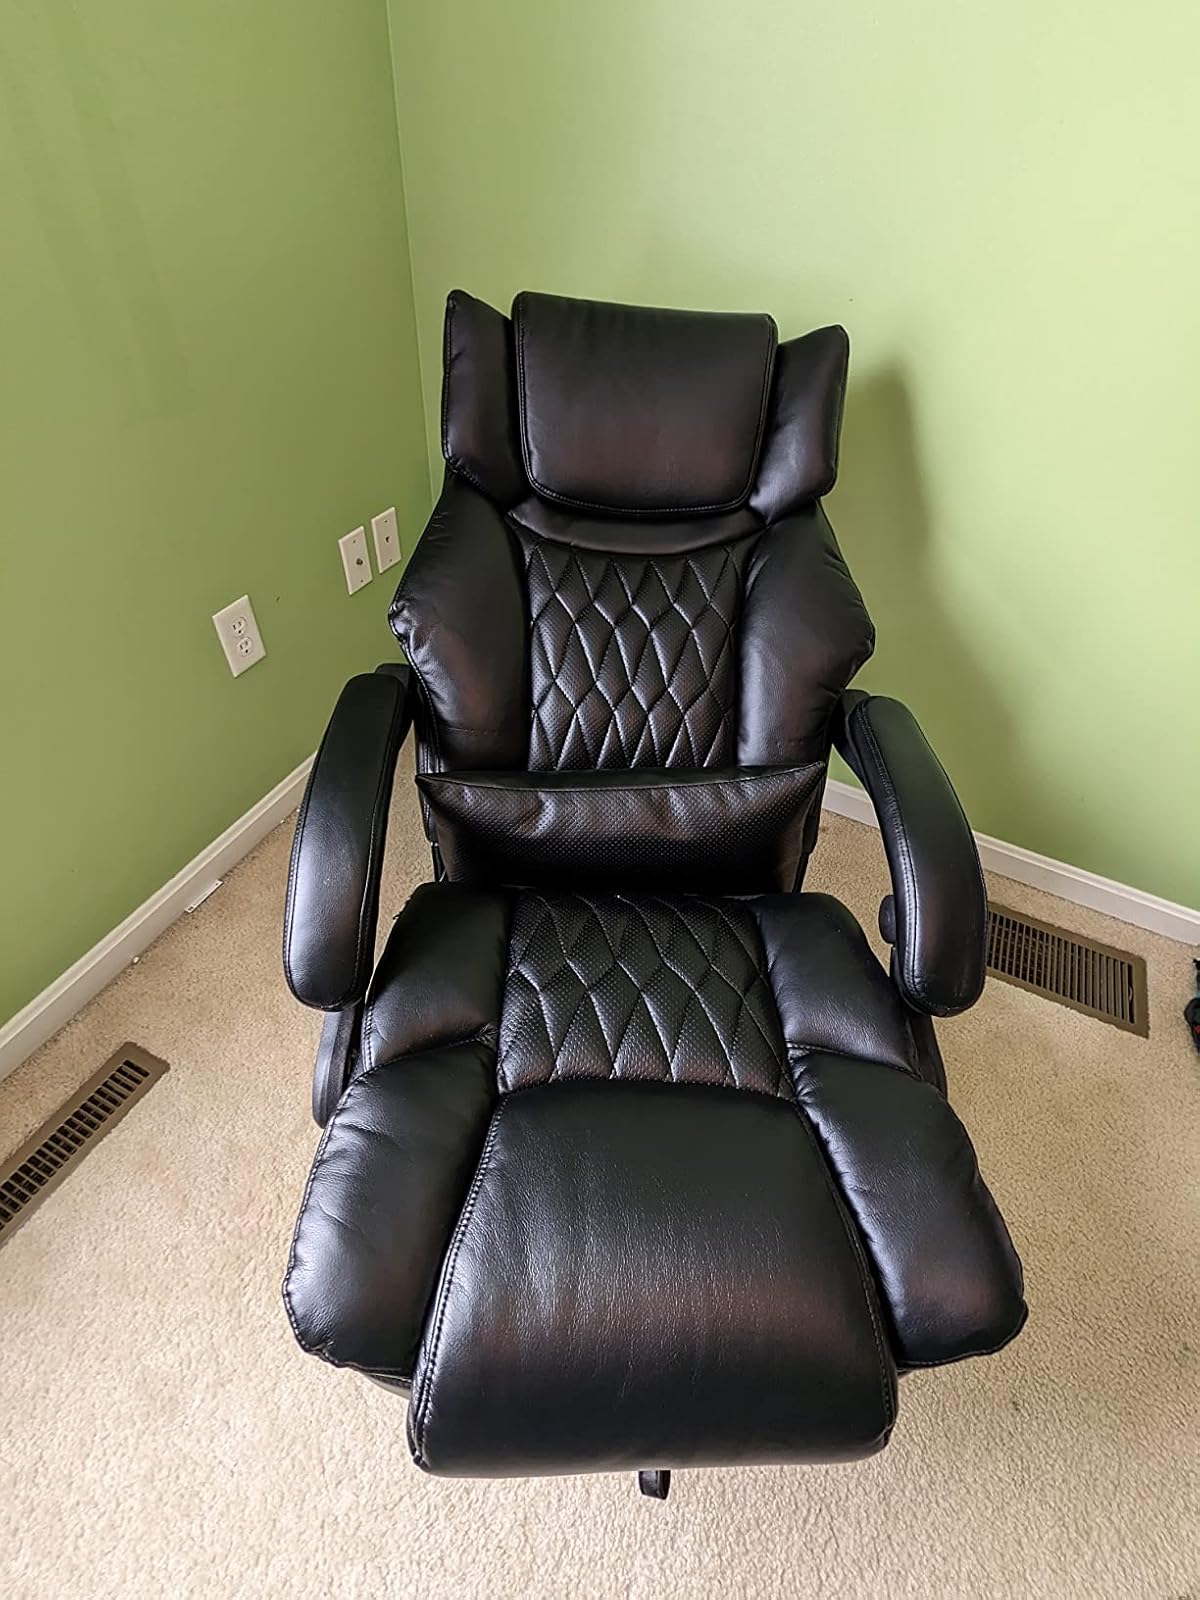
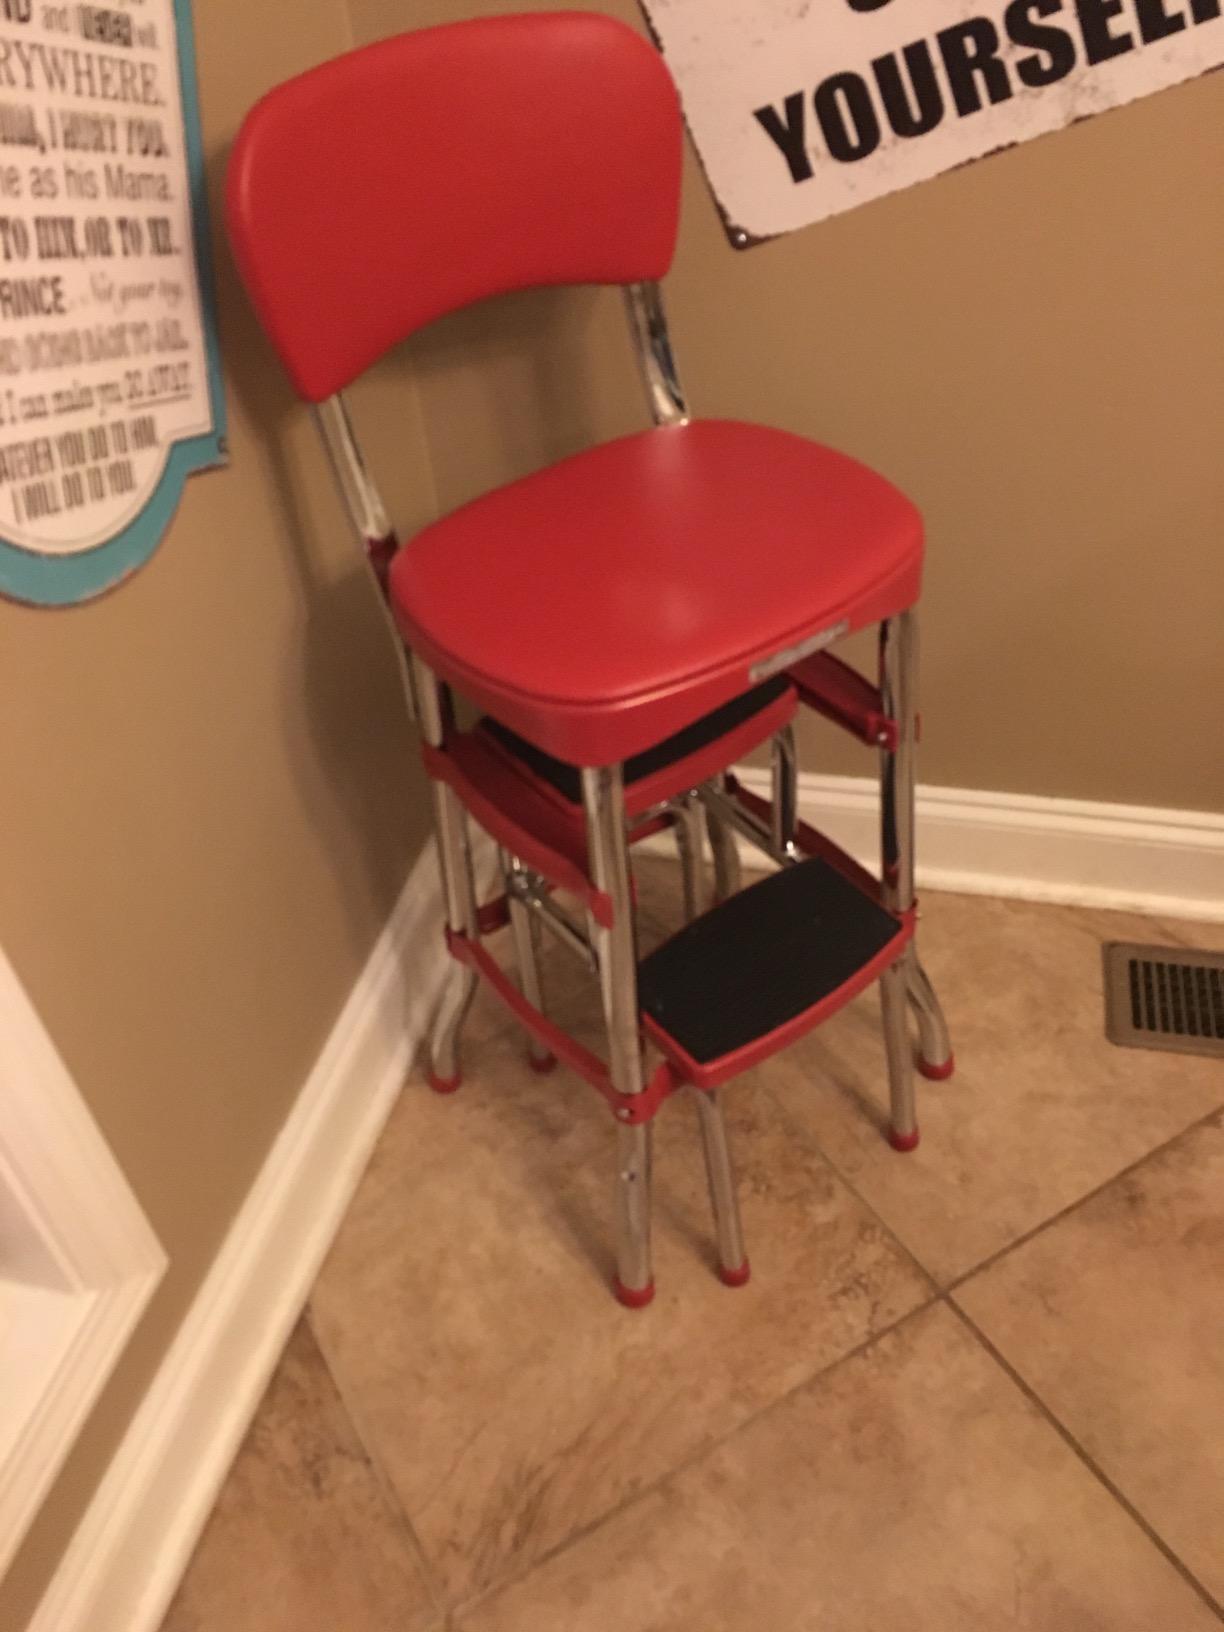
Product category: items_chair
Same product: no